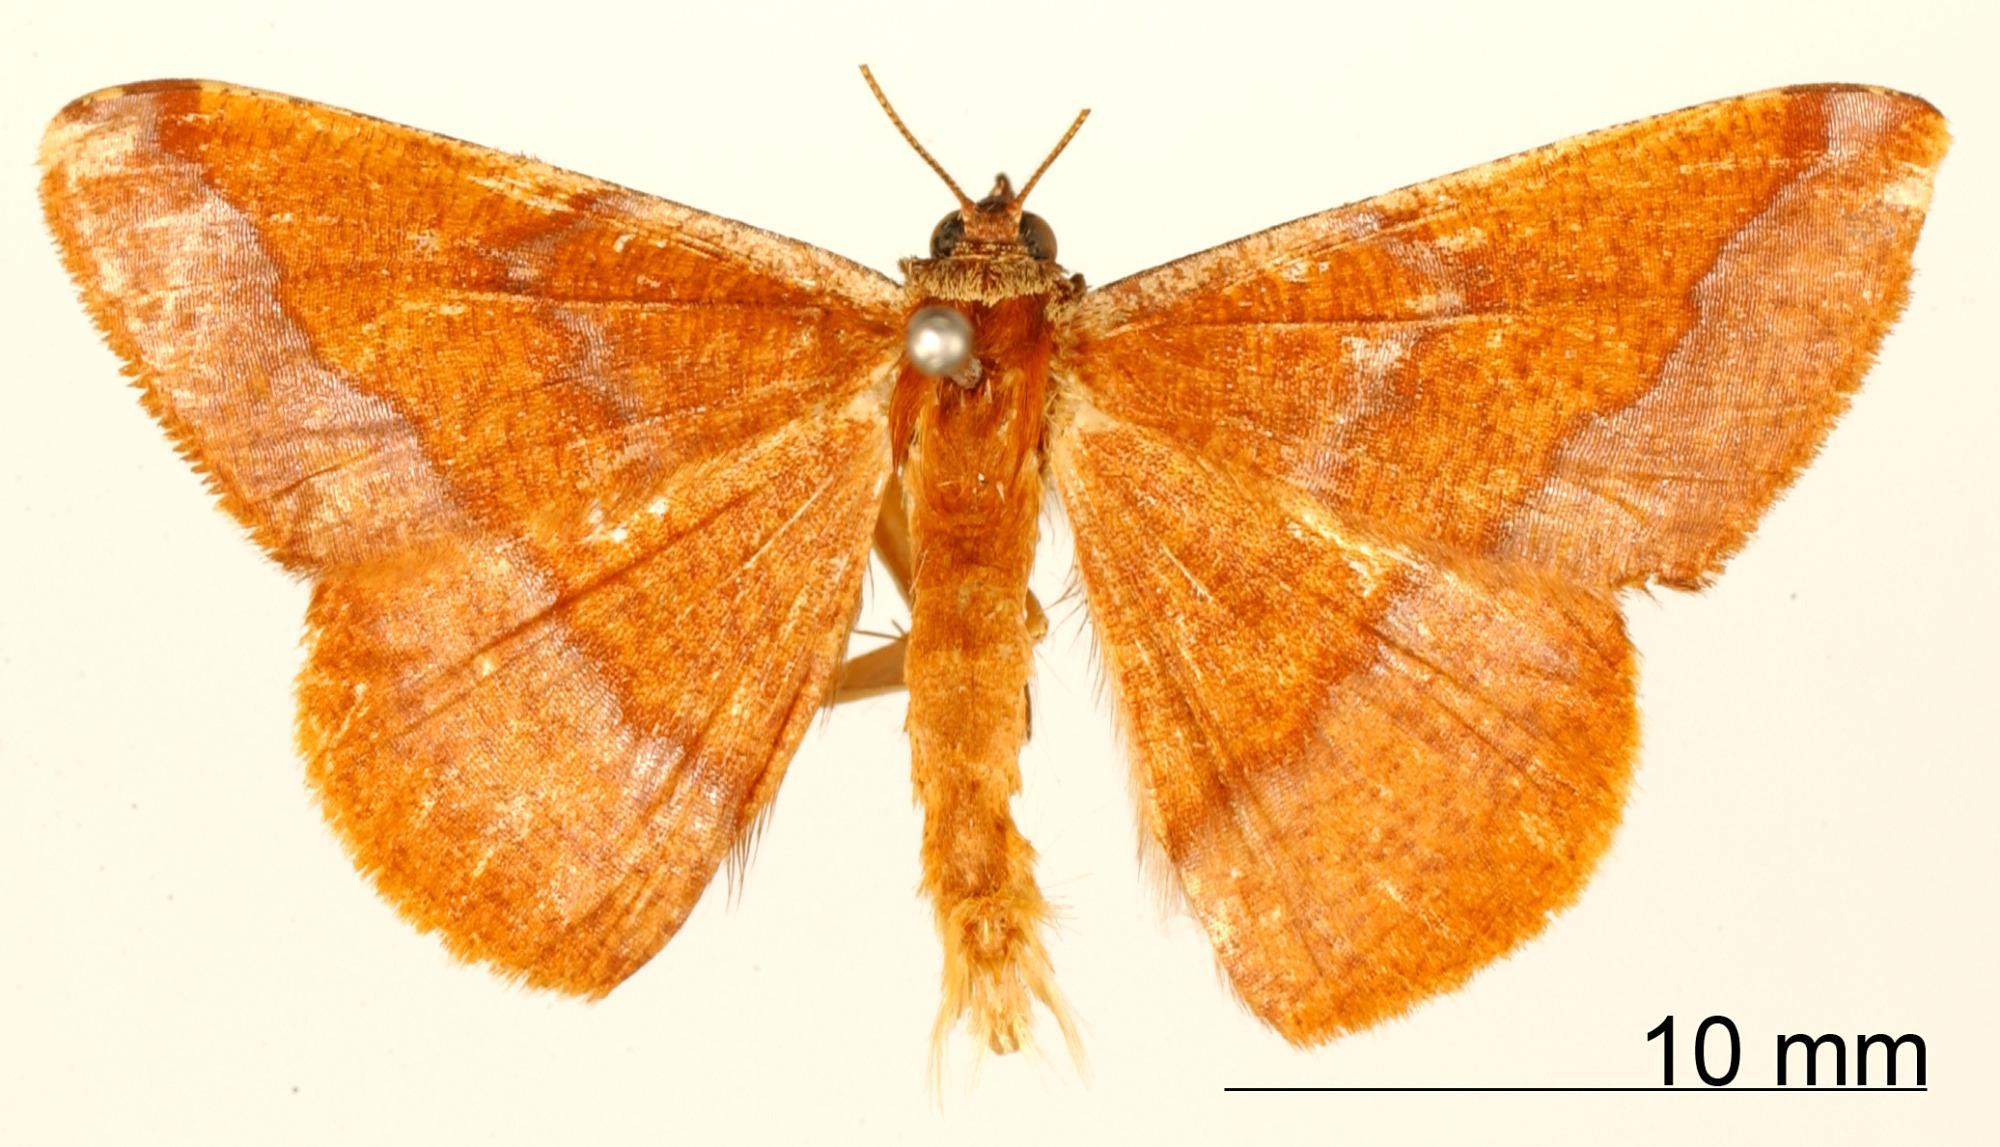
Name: Pyrinia rufinaria
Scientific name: Pyrinia rufinaria Schaus, 1912
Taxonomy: Animalia, Arthropoda, Insecta, Lepidoptera, Geometridae, Ennominae
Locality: Juan Vinas, Costa Rica, Costa Rica